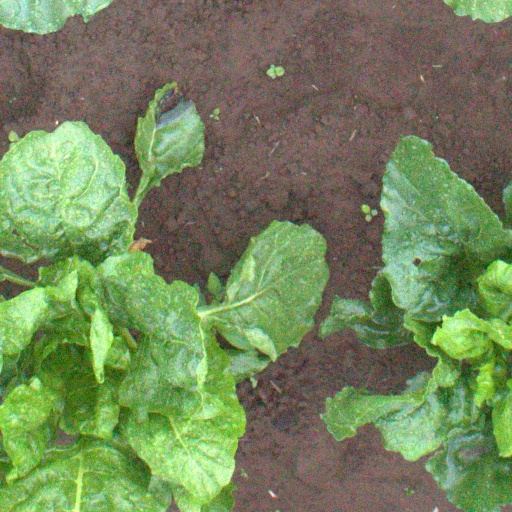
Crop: sugar beet